Sublime with Rome

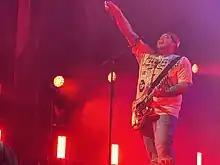

As part of the preliminary injunction, the new lineup are said to be unable to perform or record under the name Sublime without approval and permission from the Nowell estate. A spokesman for Gaugh and Wilson declined to comment. Thomas Brackey, who represents the surviving Sublime members, did not return calls. The injunction is dependent upon a bond of $125,000 being posted in the event it is later determined that the defendants – the surviving Sublime members – suffered damages as a result of the ruling. Reynolds said the bond would be posted. Gaugh and Wilson issued the following statement: